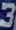
Number: 3